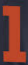
Number: 1